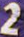
Number: 2